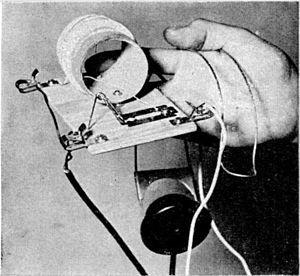
Le récepteur à cristal connu sous les noms de poste à galène, de poste à diode ainsi que de poste à pyrite est un récepteur radio à modulation d'amplitude extrêmement simple qui historiquement dès le début du XXᵉ siècle permit la réception des ondes radioélectriques des premières bandes radios, des signaux de la tour Eiffel et des premiers postes de radiodiffusion. Le récepteur à cristal équipait les stations de T.S.F. des navires, les stations de T.S.F. des ballons dirigeables, les stations de T.S.F. des avions, les stations portables. Il a aussi permis à des milliers d'amateurs de s'initier à l'électronique et joua un rôle important pour la diffusion de messages pendant la Première Guerre mondiale et pendant la Seconde Guerre mondiale.